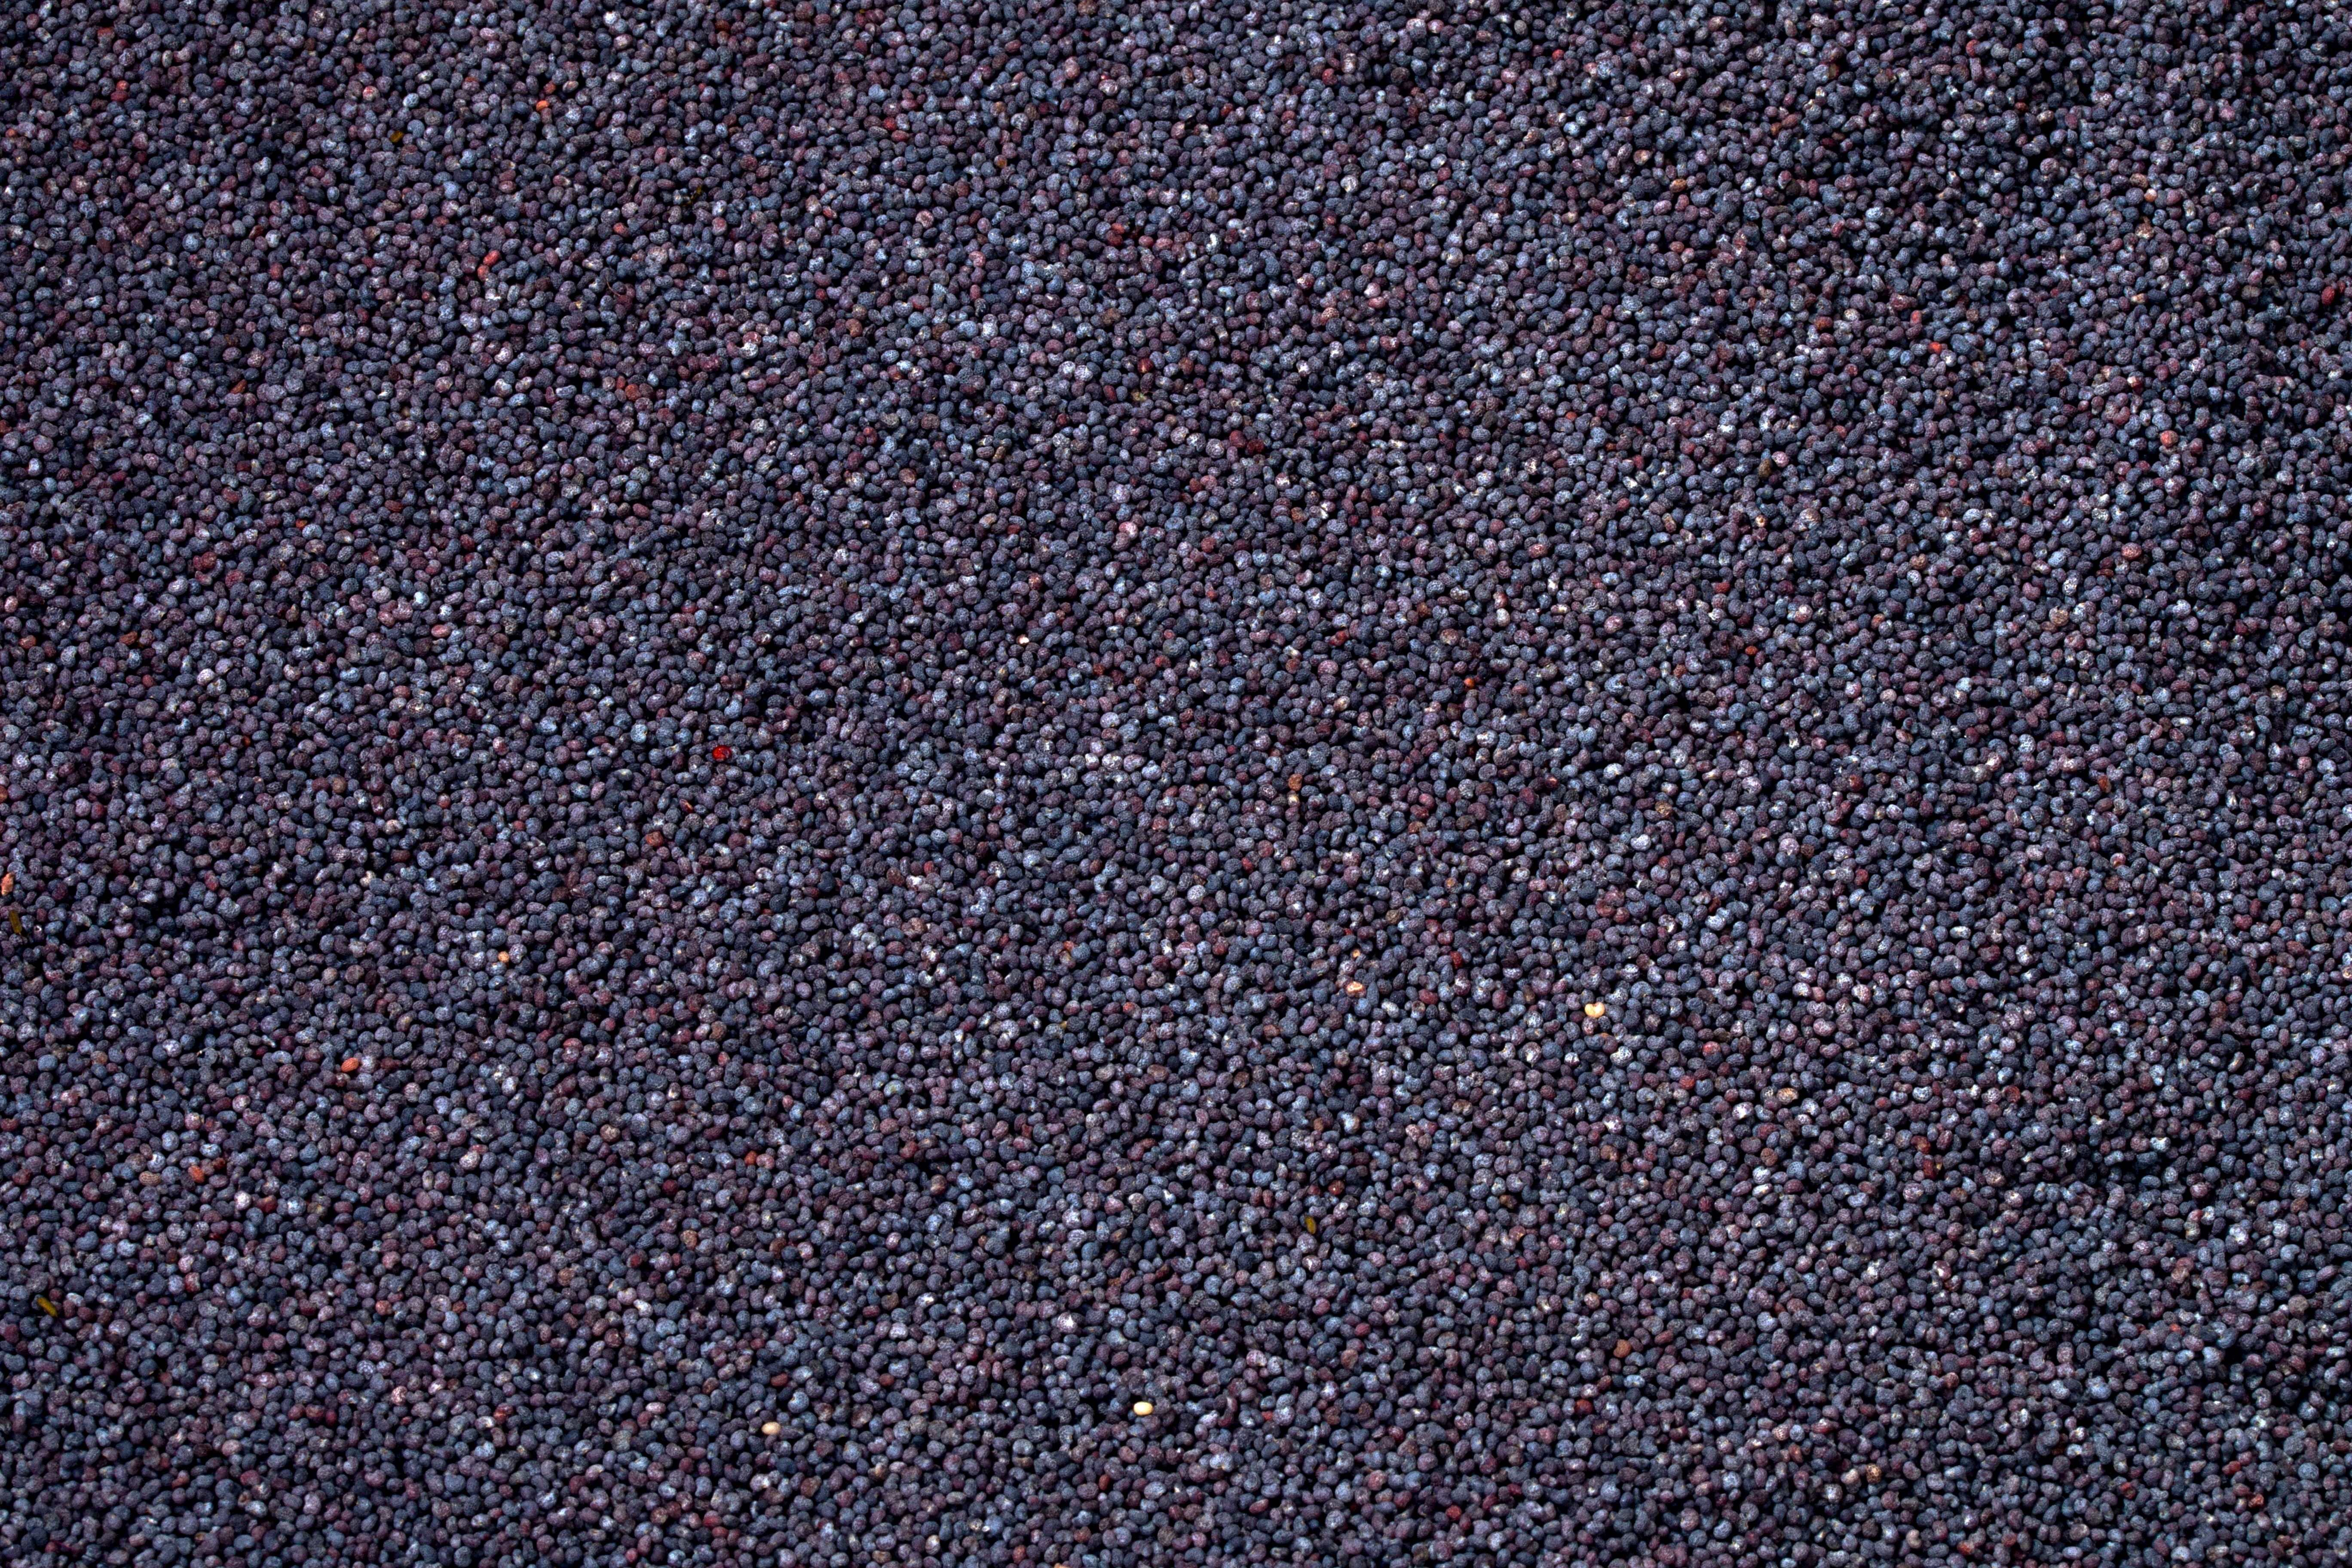
sand, texture, floor, asphalt, food, soil, material, seeds, gravel, carpet, poppy, granite, flooring, road surface, blue poppy